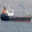
Label: ship